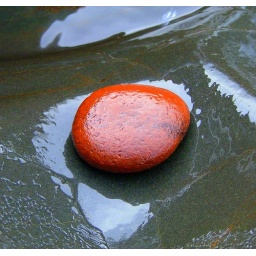
Found this red stone on a walk in a riverbed in spring. The underlying bedrock was wet and icy.